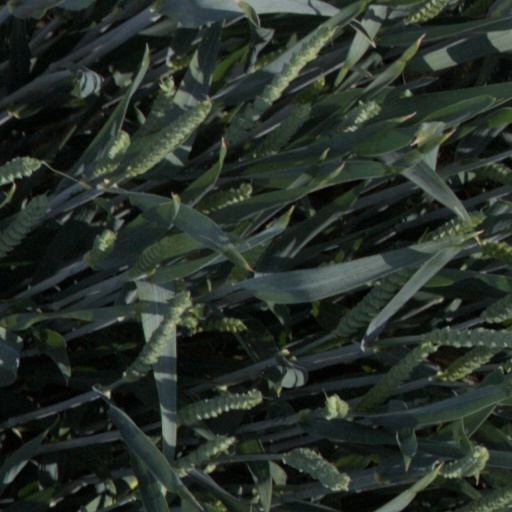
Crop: wheat